Sukehito, Prince Kan'in

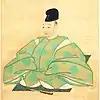
Portrait of Sukehito, Prince Kan'in

Sukehito, Prince Kan'in (1 April 1733 – 1 August 1794), posthumously named Emperor Kyōkō, was the second head of the Kan'in House, a branch of the imperial family. He was the grandson of Emperor Higashiyama and father of Emperor Kōkaku.